Xiphodon

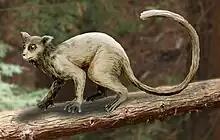
Restoration of "Necrolemur", which was endemic to western Europe during the Eocene

"Xiphodon" is diagnosed as having an elongated skull that is convex in the upwards area leading up to the orbit. The orbits themselves are wide open in their back areas. The muzzle (or snout) is elongated and has a rounded appearance. In the xiphodont genus also are large tympanic parts of the temporal bone and visible periotic bones. The palatine foramen are extensive in size from the I to P teeth. The mandible appears to be low horizontally, giving off a rectilinear outline.